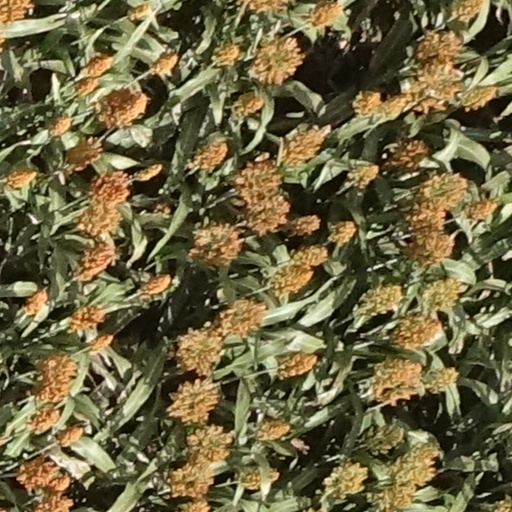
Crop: sorghum